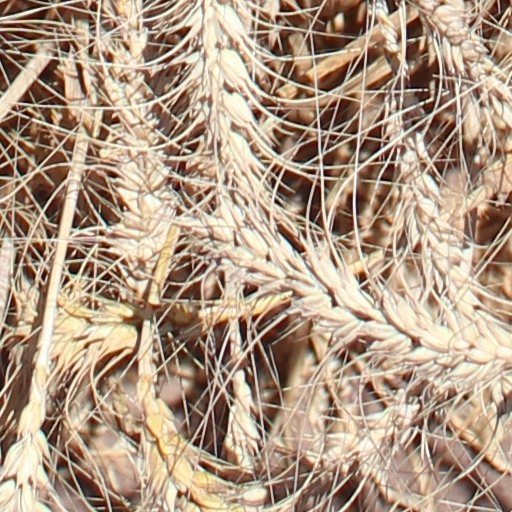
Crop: wheat